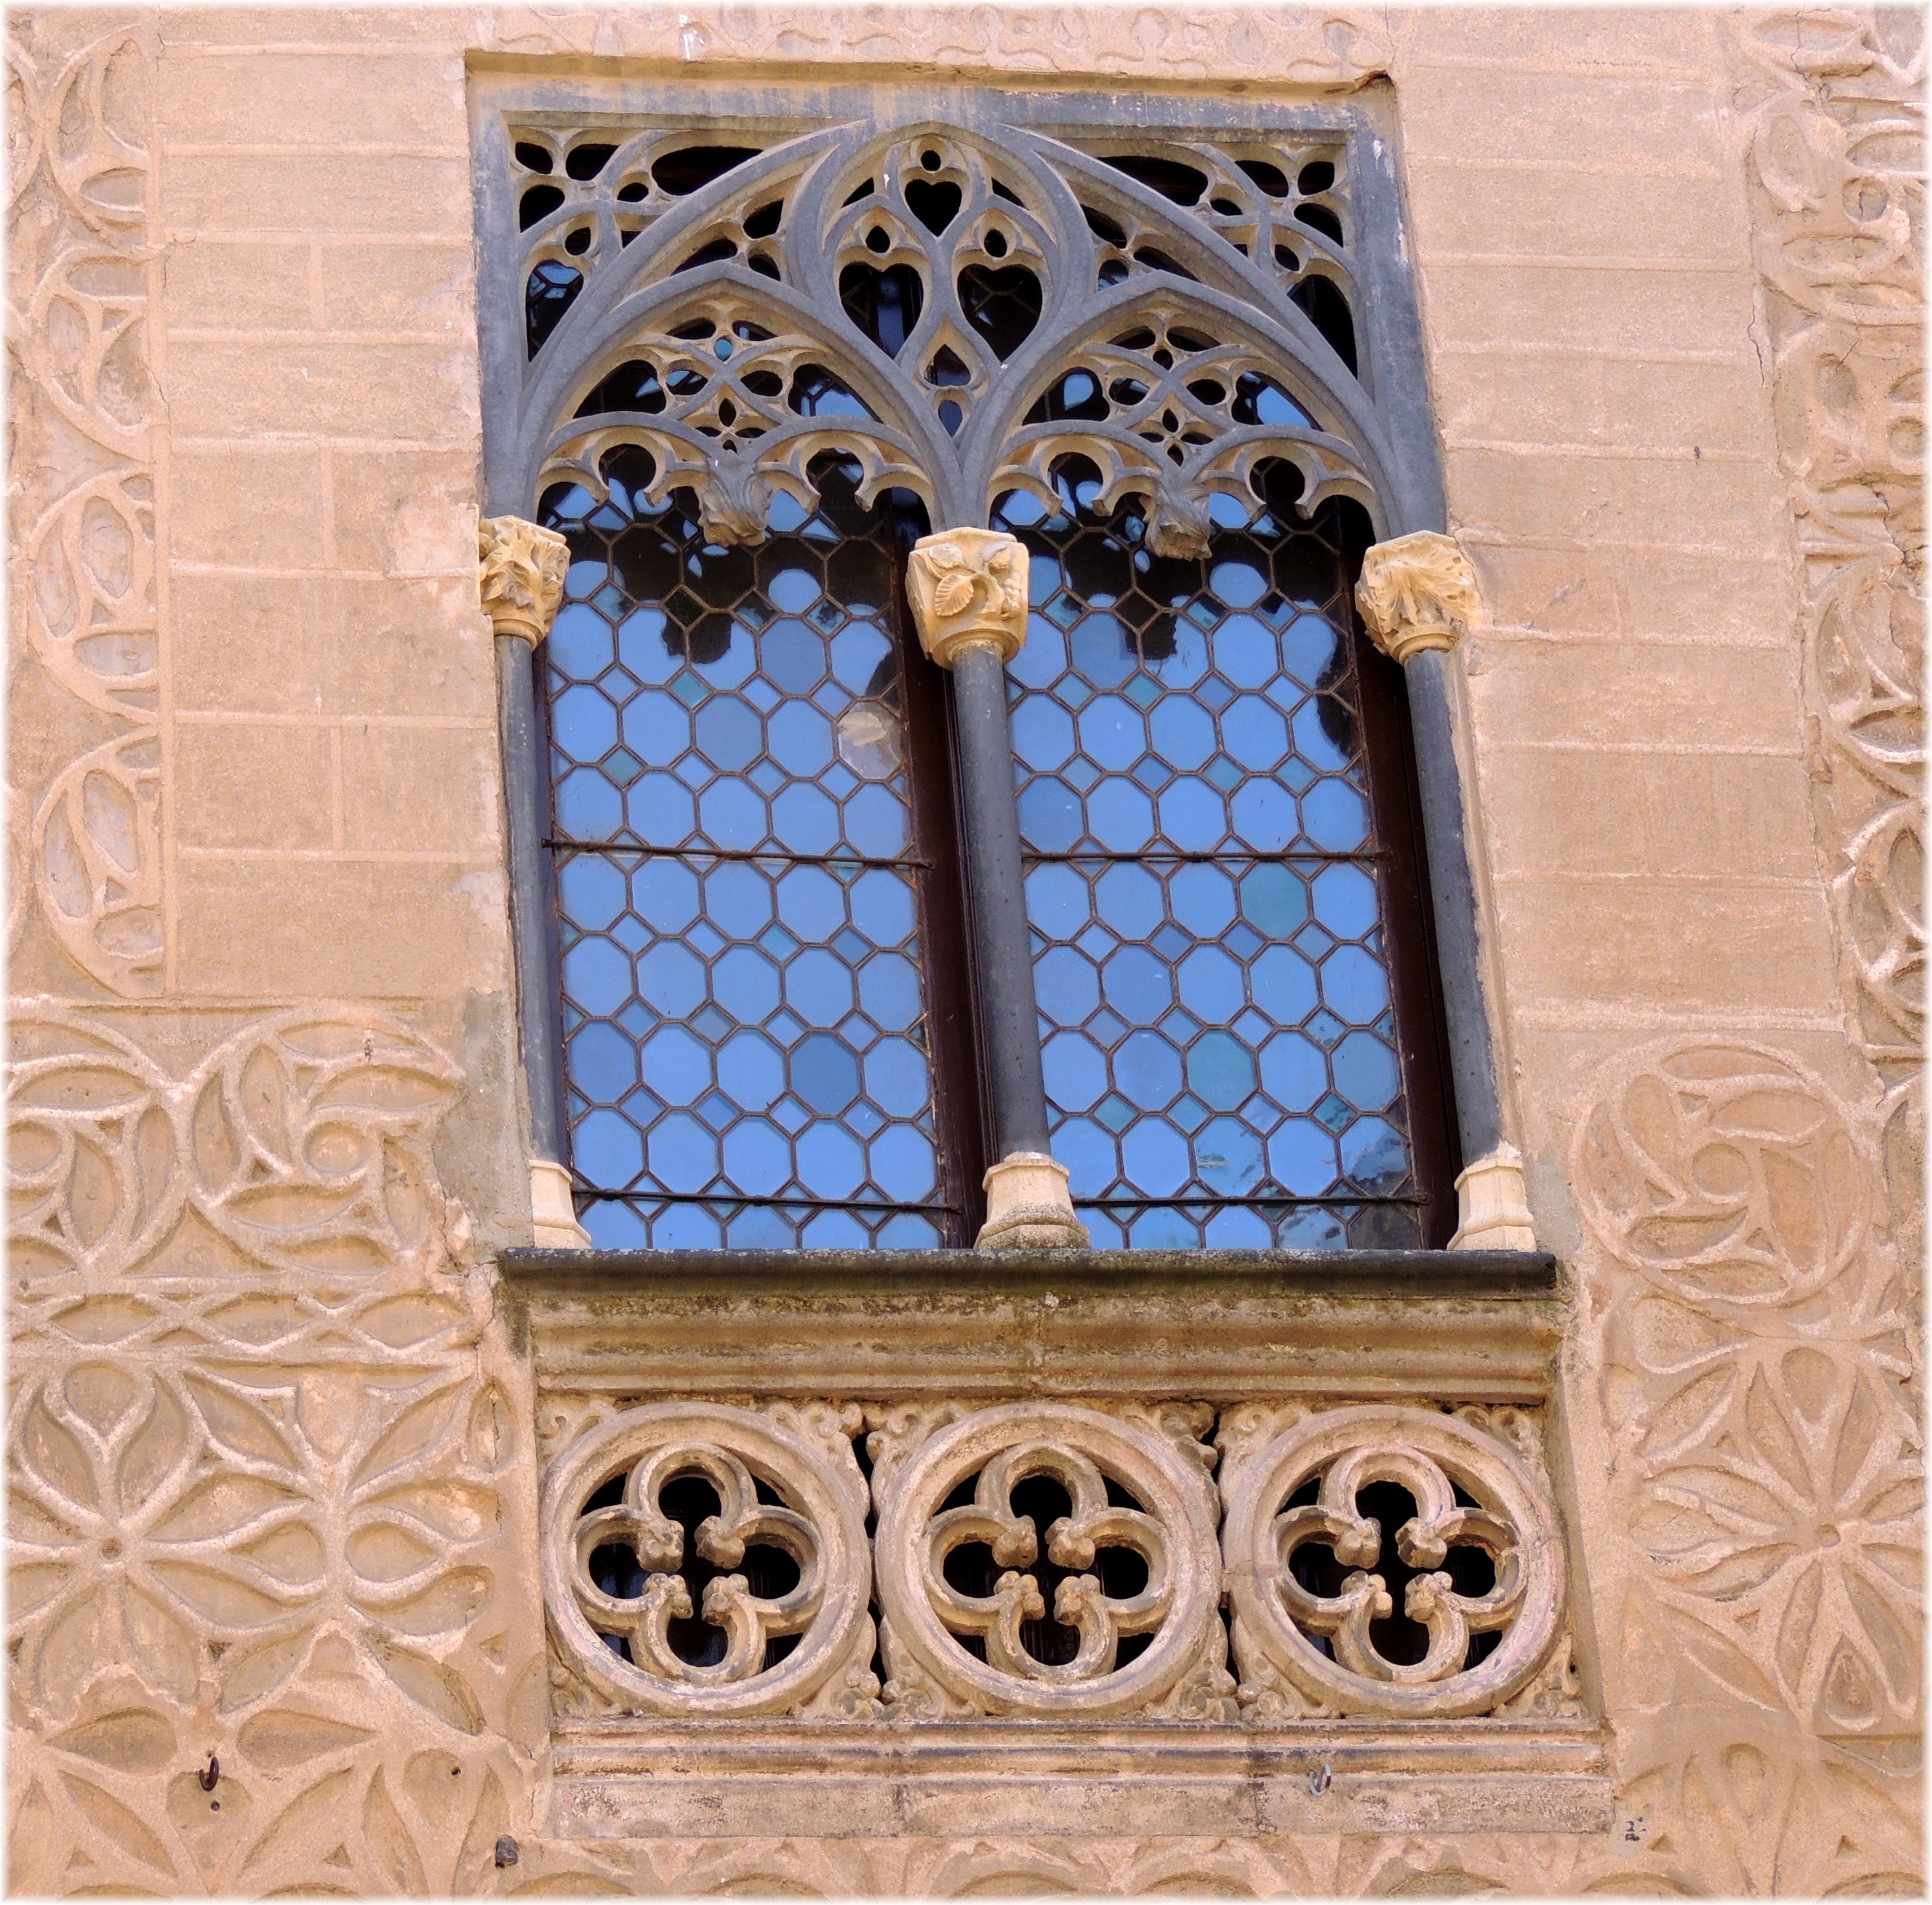
wood, window, pattern, furniture, interior design, design, picture frame, carving